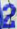
Number: 2